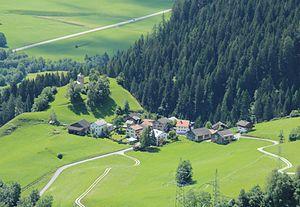
Casti est une localité et une ancienne commune suisse du canton des Grisons, située dans la région d'Albula.